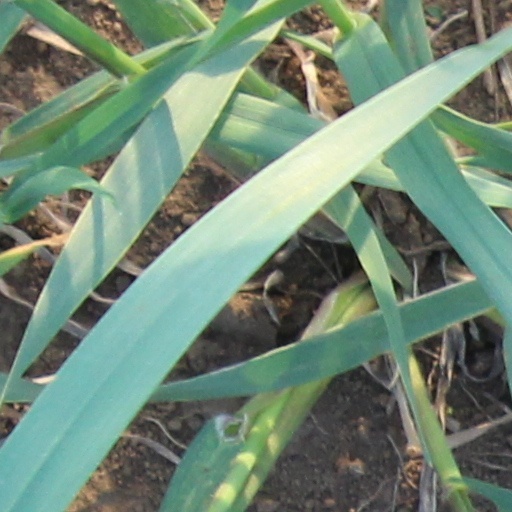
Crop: wheat